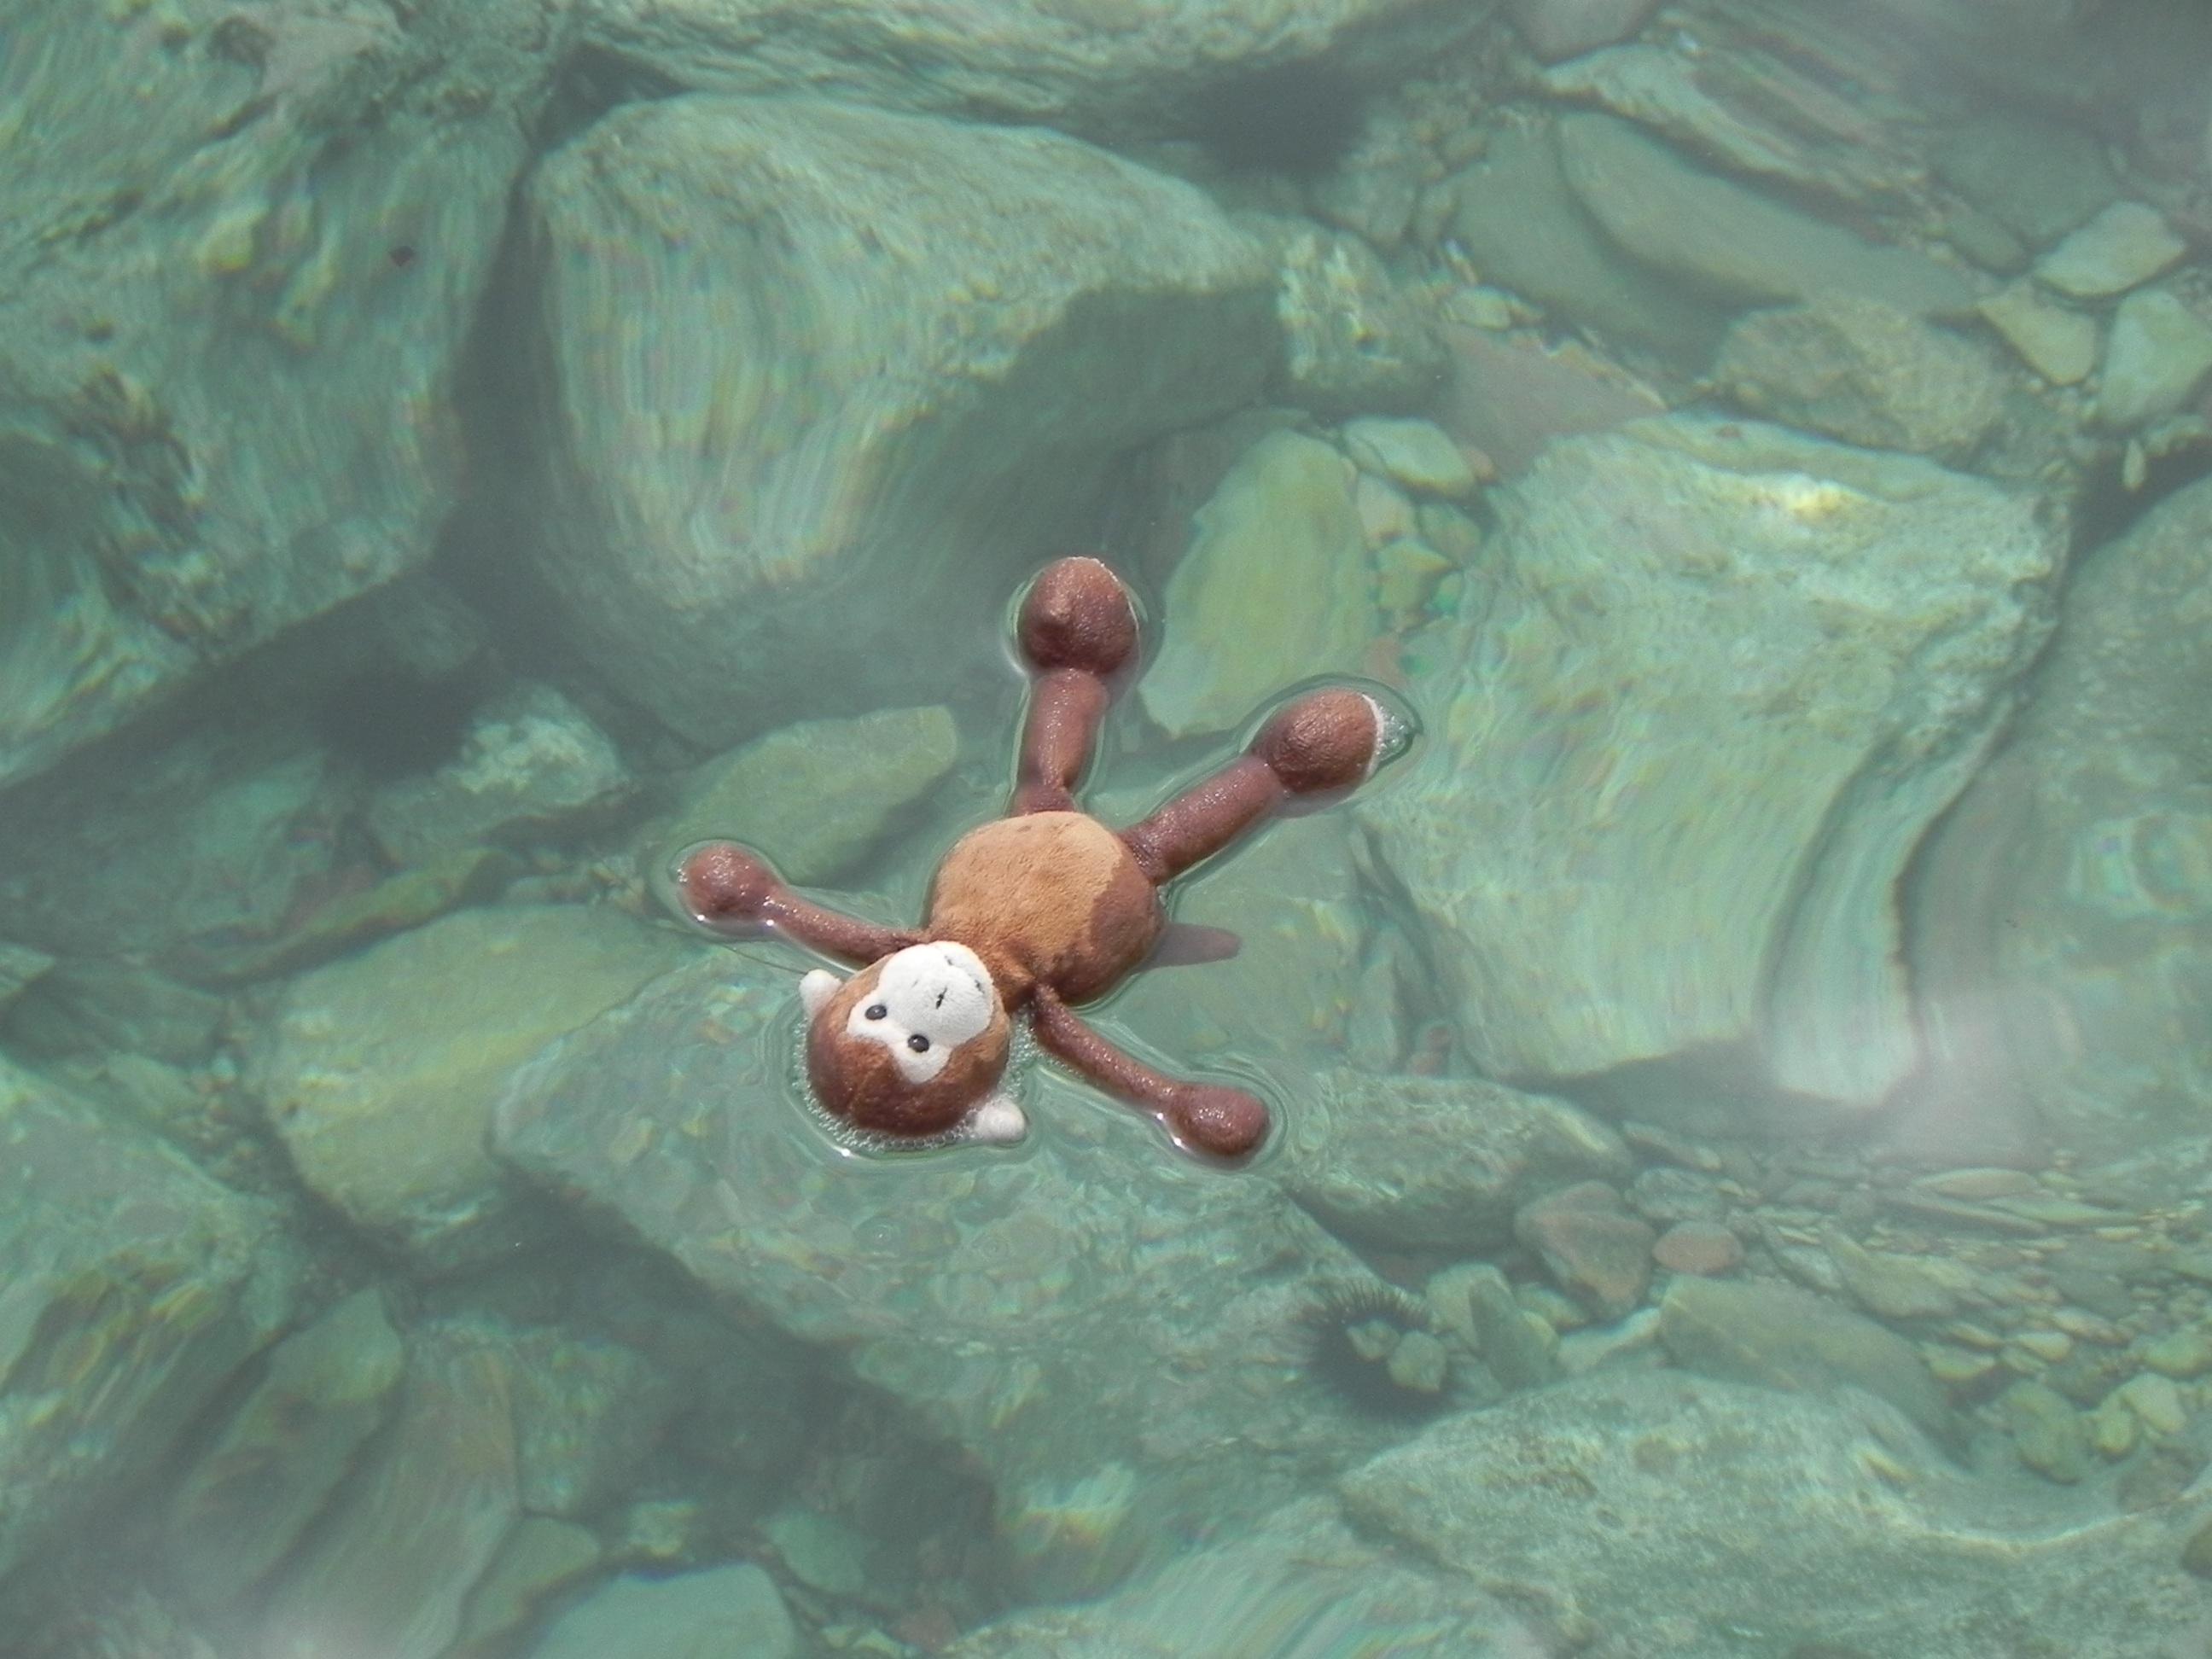
sea, water, nature, animal, underwater, fur, biology, extreme sport, monkey, reef, teddy bear, stones, toys, stuffed animal, soft toy, marine biology